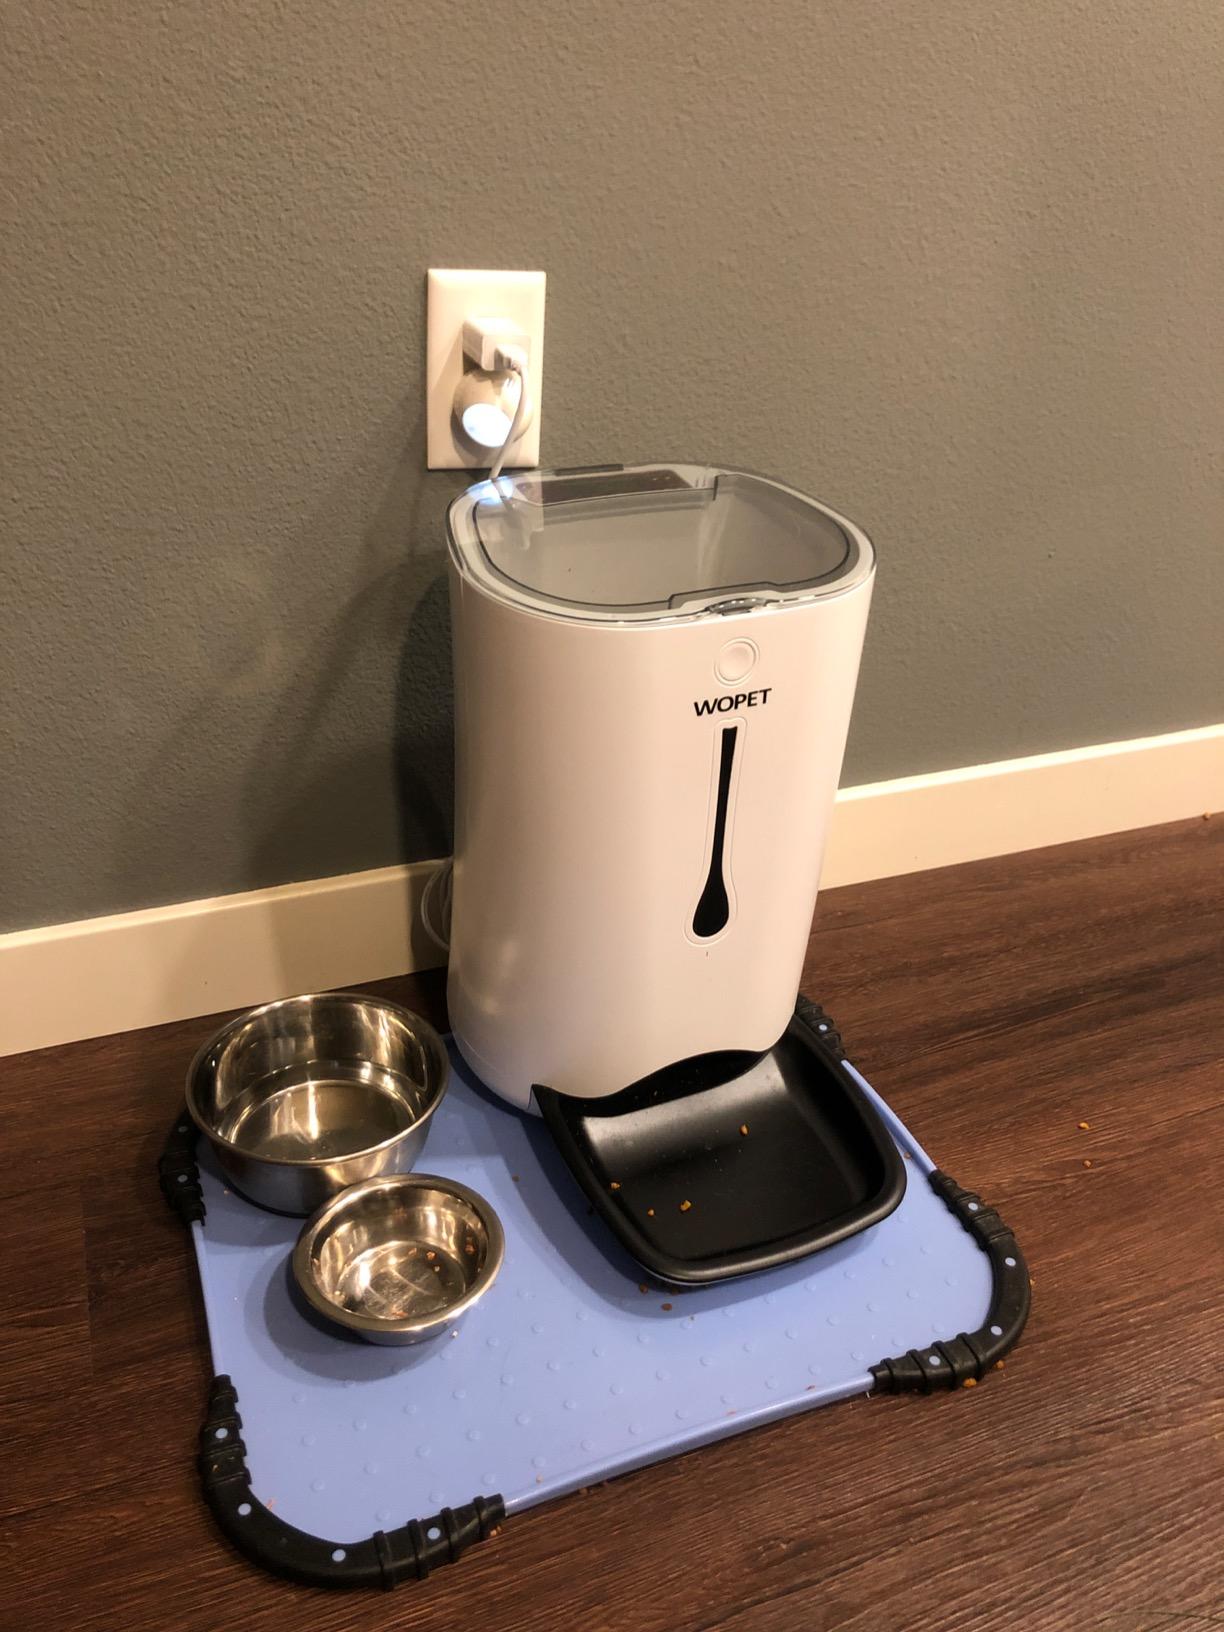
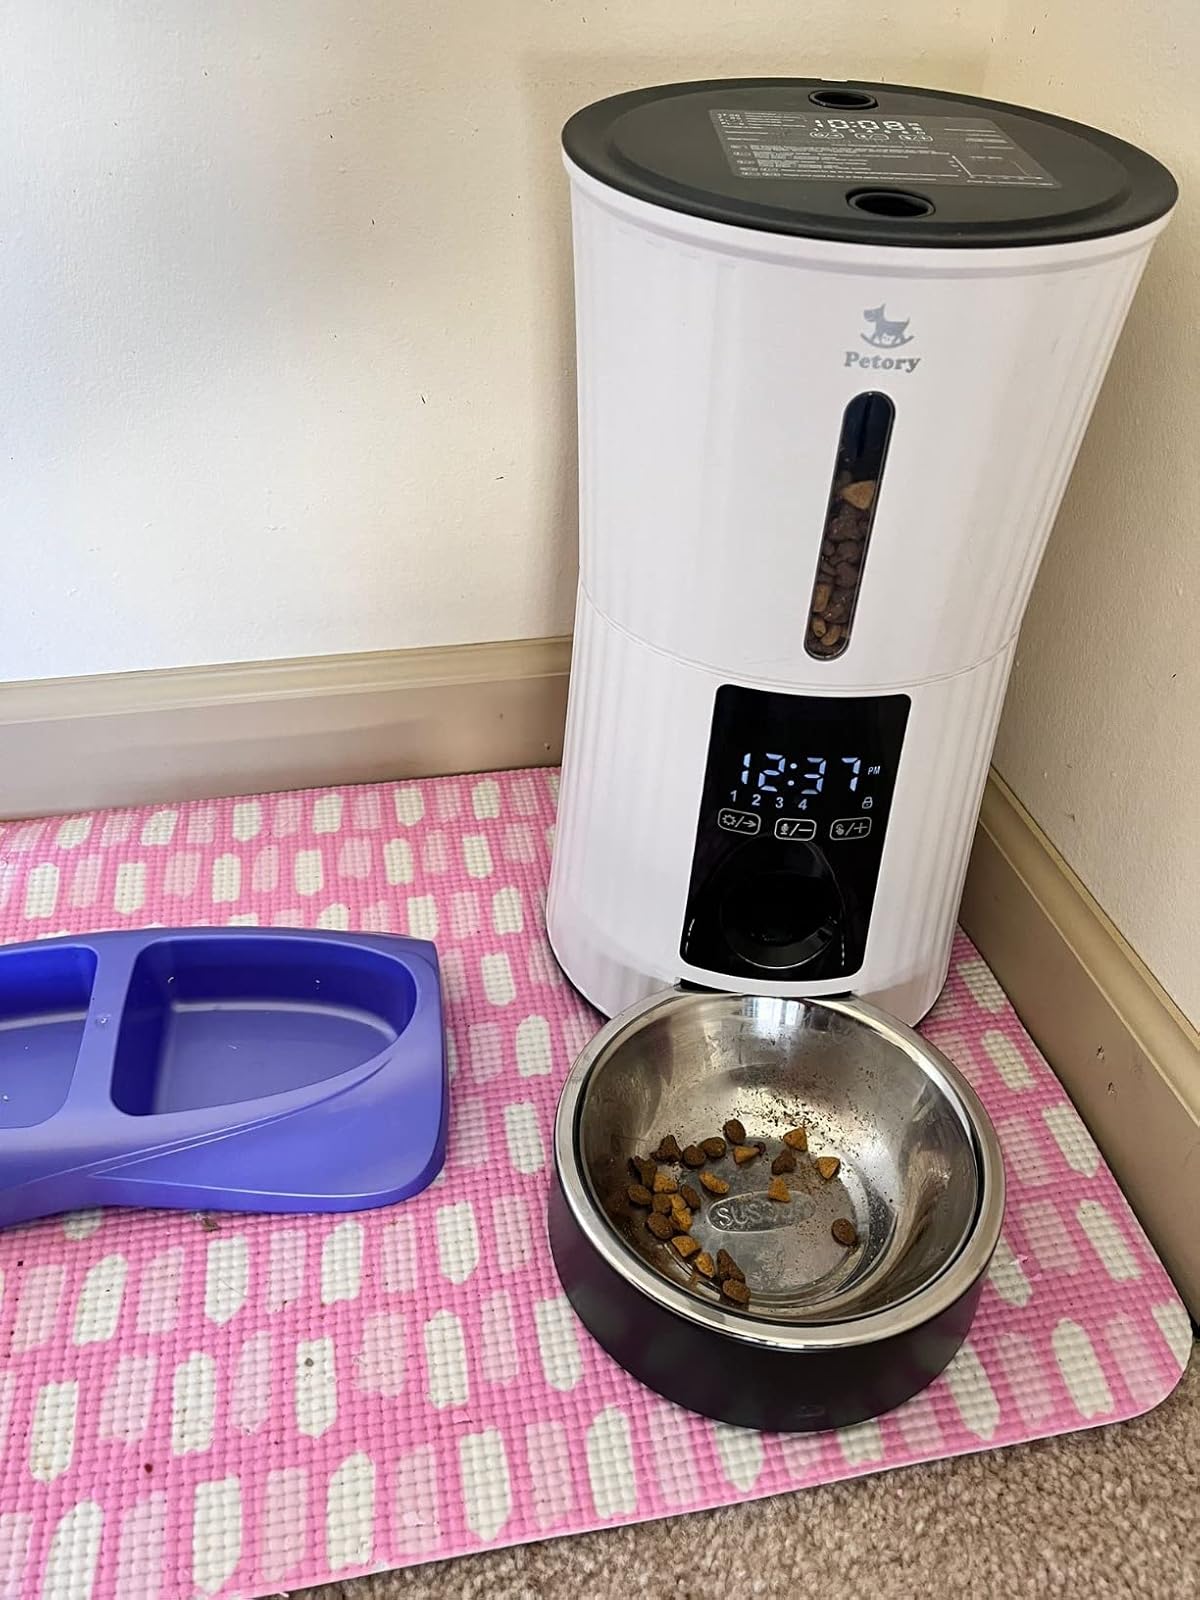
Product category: items_feeder
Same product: no